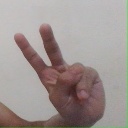
अक्षर: ऐ